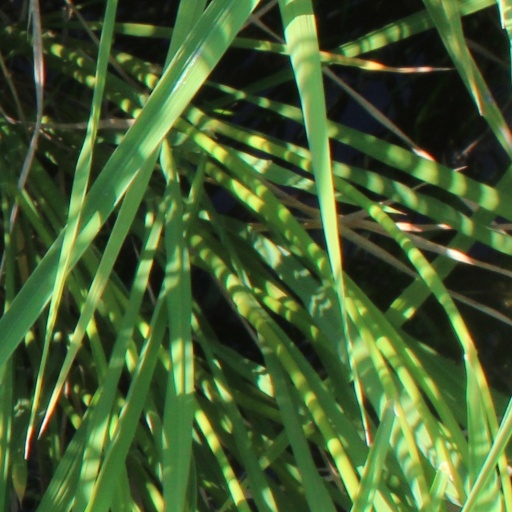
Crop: rice